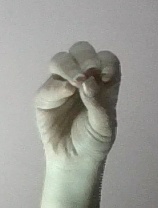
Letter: ha